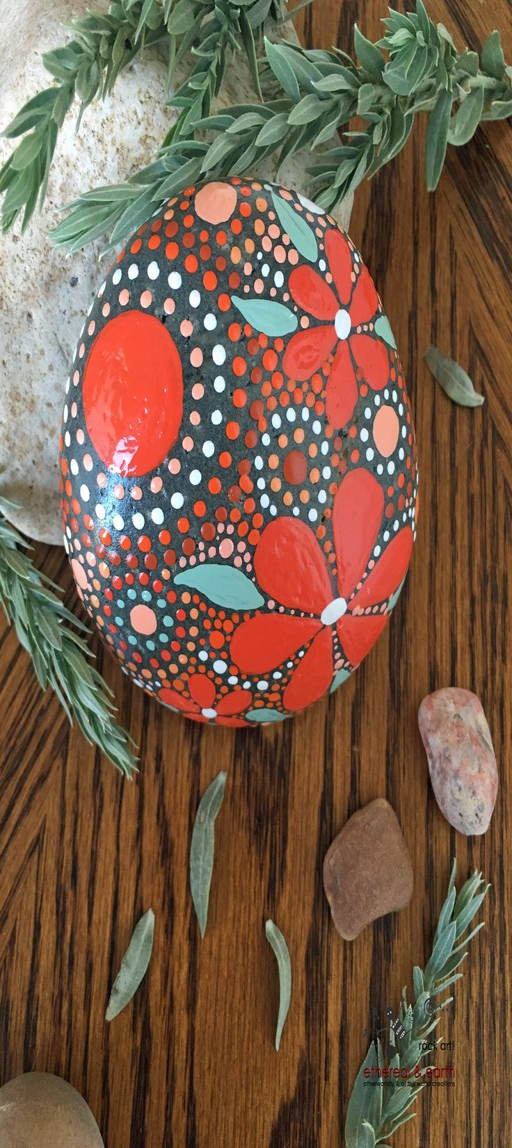
what to give ? problem solved .